RR Lyncis

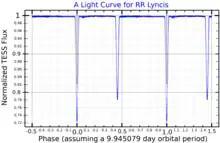
A light curve for RR Lyncis, plotted from "TESS"

This star was found to have a variable radial velocity by W. S. Adams, based on measurements taken in 1911, which suggested it is a spectroscopic binary system. At the time it was identified as Boss 1607 and Groom 1149. Orbital elements for the binary were first published in 1915 by W. E. Harper. In 1931, C. M. Huffer determined Boss 1607 to be an eclipsing binary, based on a light curve generated using photoelectric measurements. This showed a period of 9.9450 days with a magnitude difference of 1.20 between the components. N. G. Roman in 1949 found this to be a metallic-line star and a possible member of the Ursa Major stream.